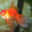
Label: aquarium_fish